Kirkinner

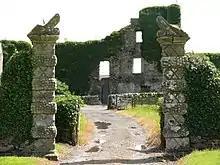
Baldoon Castle

Castelcruick was located at or near Crook of Baldoon, at the end of Shell Road on the opposite side of Lane Burn to Baldoon Castle. Crook of Baldoon has been referred to simply as Crook (1851 census), Cruick (1841 census), Cruik, Creoch, Creochs, Crioch, and Friar's Cruik. According to "Around the Parish of Kirkinner", it was part of the Baldoon estate in the 19th century.